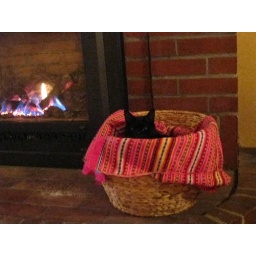
dropja: mika's black cat in her basket by the fire